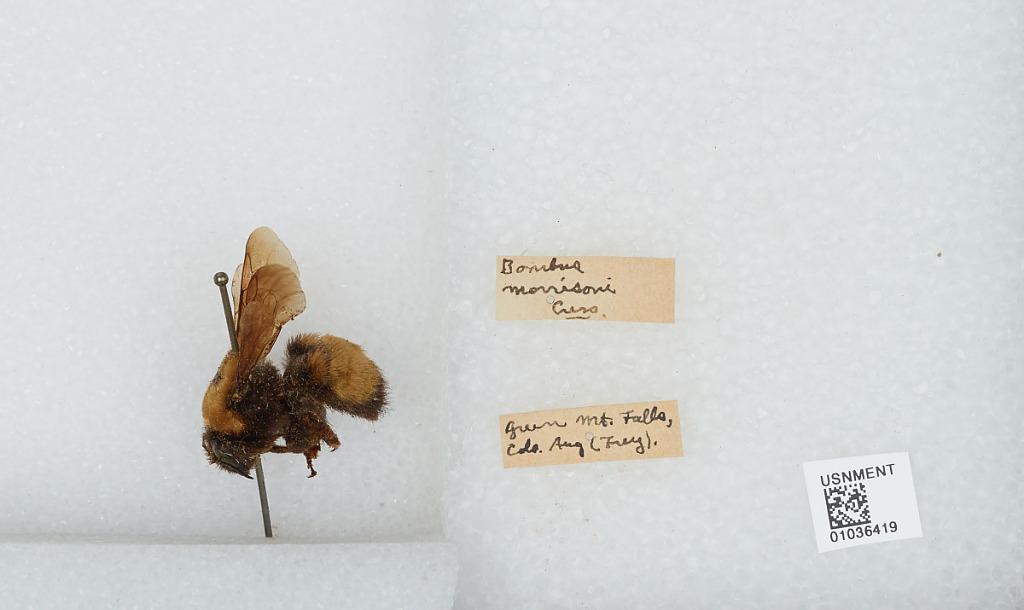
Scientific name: Bombus (Separatobombus) morrisoni Cresson
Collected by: Frey
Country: United States
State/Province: Colorado
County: Teller
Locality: Green Mountain Falls
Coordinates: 38.935, -105.017